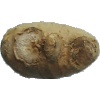
Label: Ginger Root 1